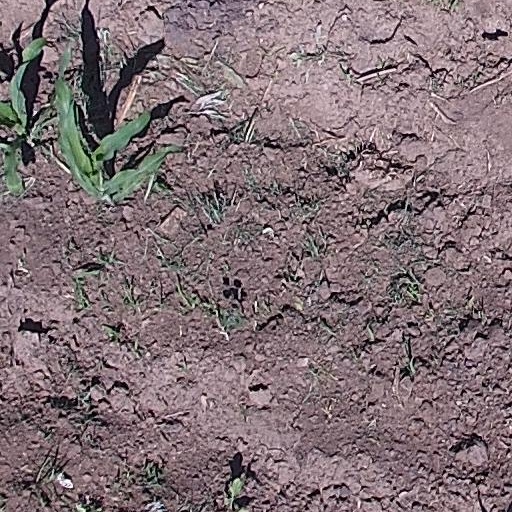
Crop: maize; corn